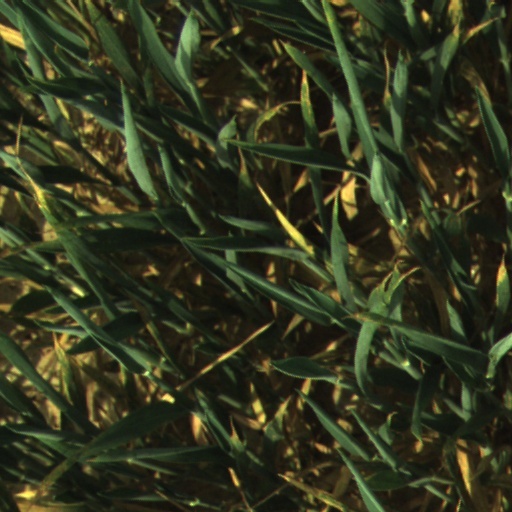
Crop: wheat